Trial of the Socialist Revolutionaries

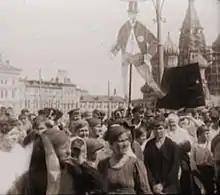
Anti-PSR marchers on Red Square bearing a dancing placard of Émile Vandervelde, June 20, 1922.

On June 20, 1922, in commemoration of the fourth anniversary of the assassination of Volodarsky by an SR assassin, a mass demonstration was organized in Moscow. A massive throng estimated variously at from 150,000 to 300,000 people marched through Red Square, led by members of the Soviet court. A crowd gathered outside the House of the Trade Unions and were addressed by a number of government officials and representatives of workers' committees.